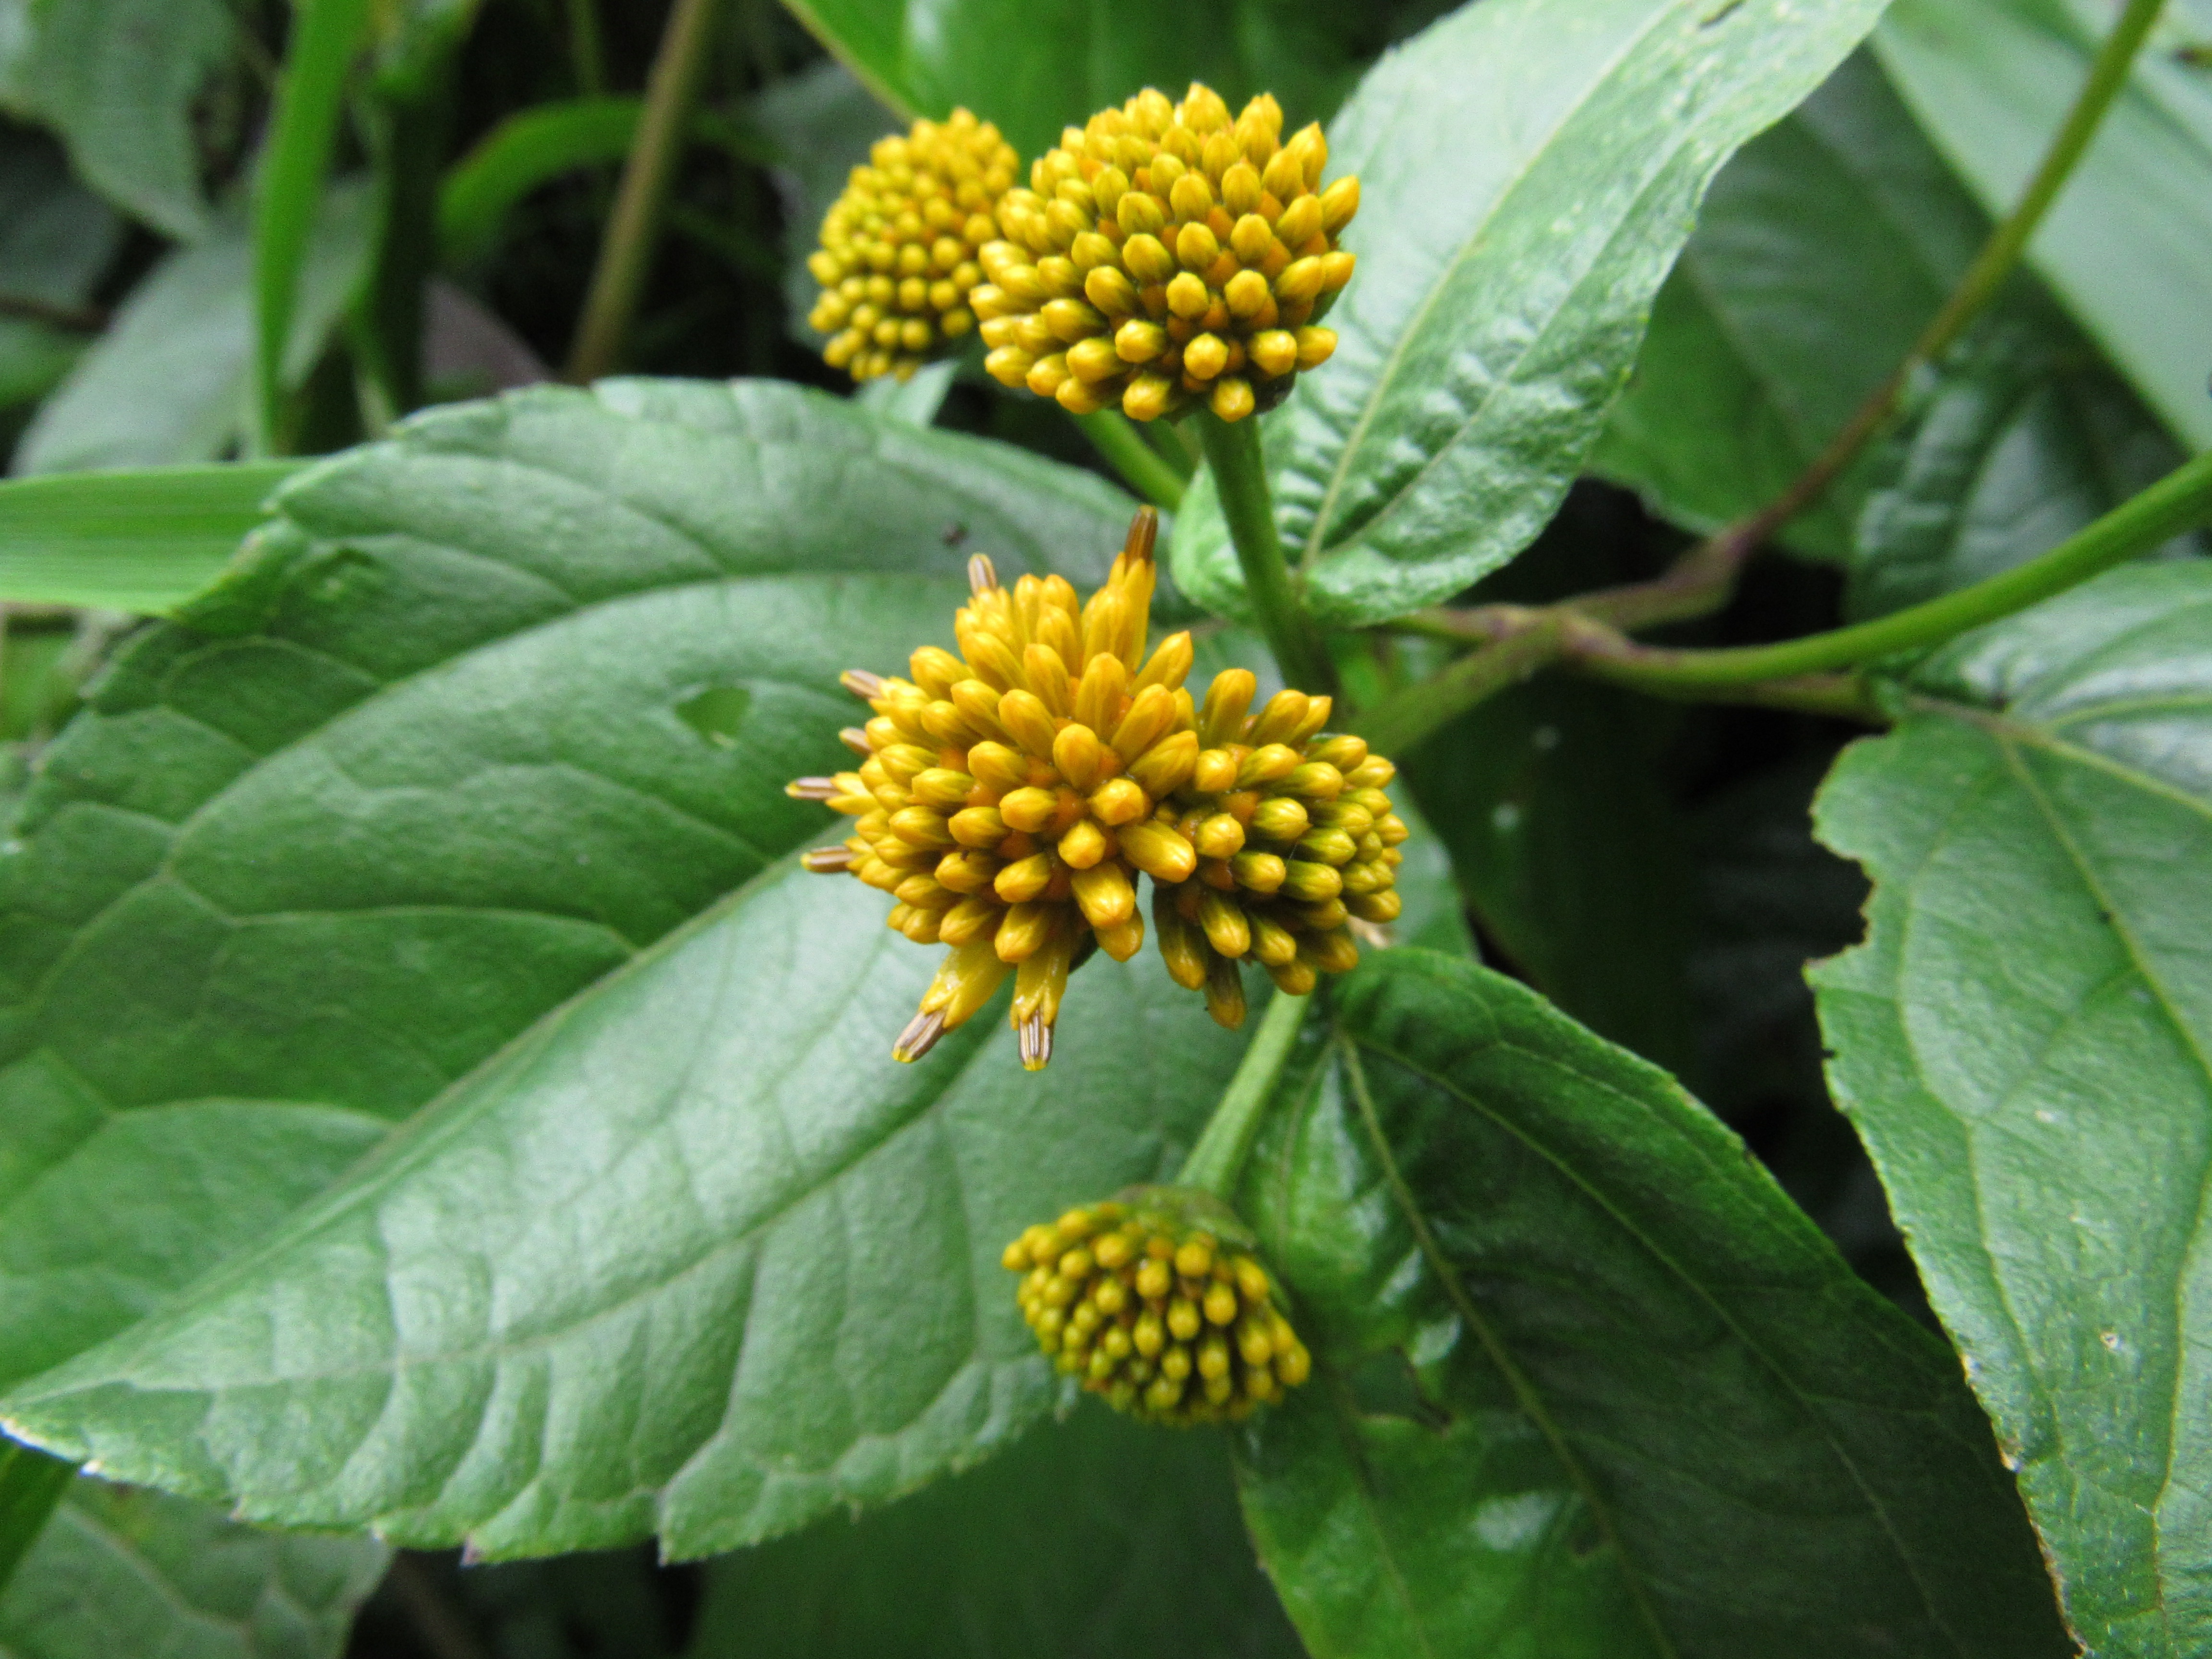
plant, leaf, flower, green, jungle, herb, produce, botany, yellow, flora, wildflower, shrub, exotic, ecuador, flowering plant, daisy family, lantana camara, land plant